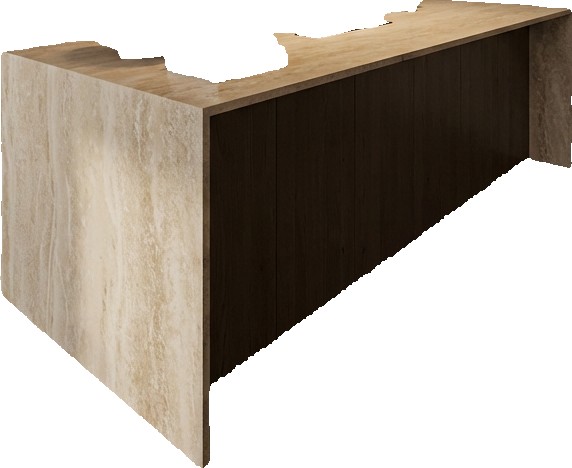
Surface category: worktop